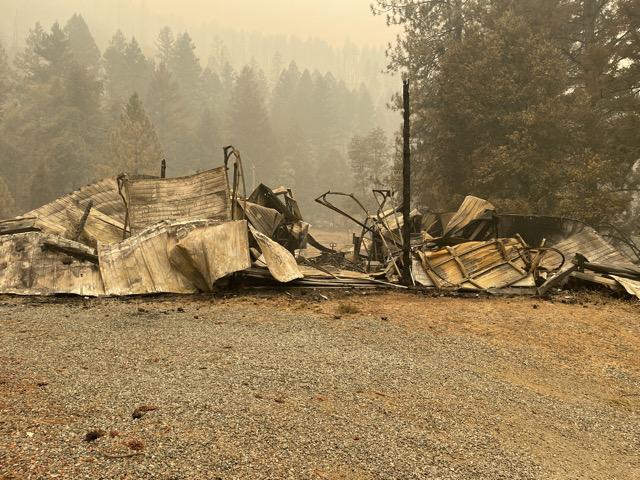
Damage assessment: destroyed